Harold Williams (British Army officer)

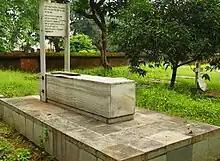
Grave in Roorkee

From 1962 to 1965, Williams was Engineering Adviser to the Council of Scientific and Industrial Research, India. Williams was President for a time of the Institution of Engineers (India), a founder member and President of the Indian Institute of Surveying & Mapping, and also President of the Institution of Military Engineers, India.